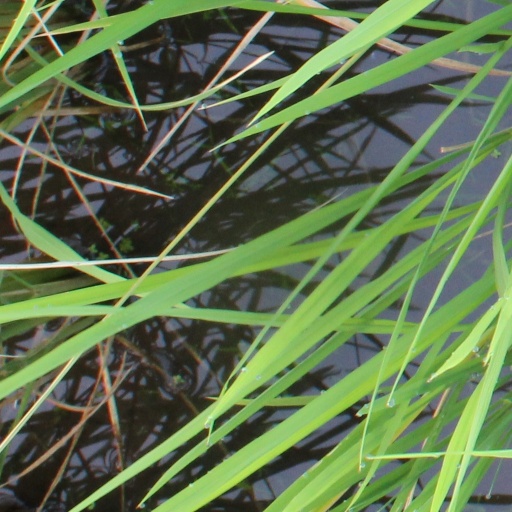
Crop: rice